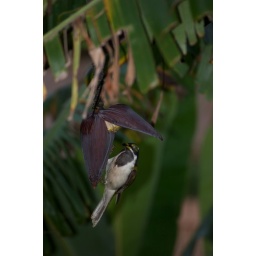
Bird in a banana tree